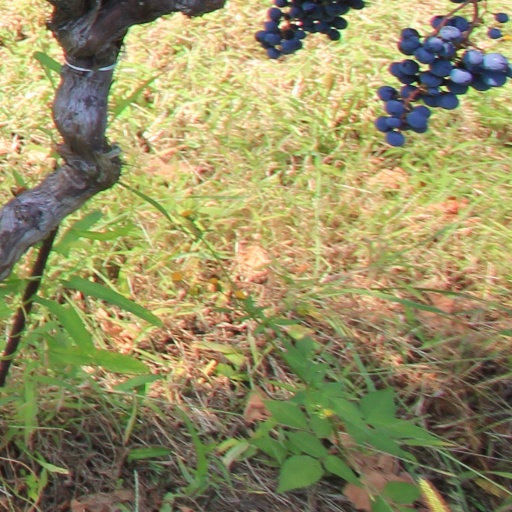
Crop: grape